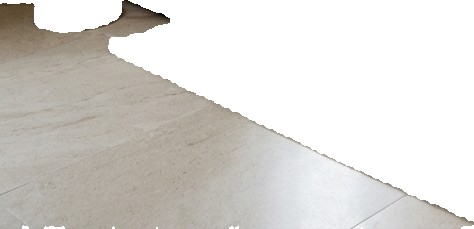
Surface category: floors